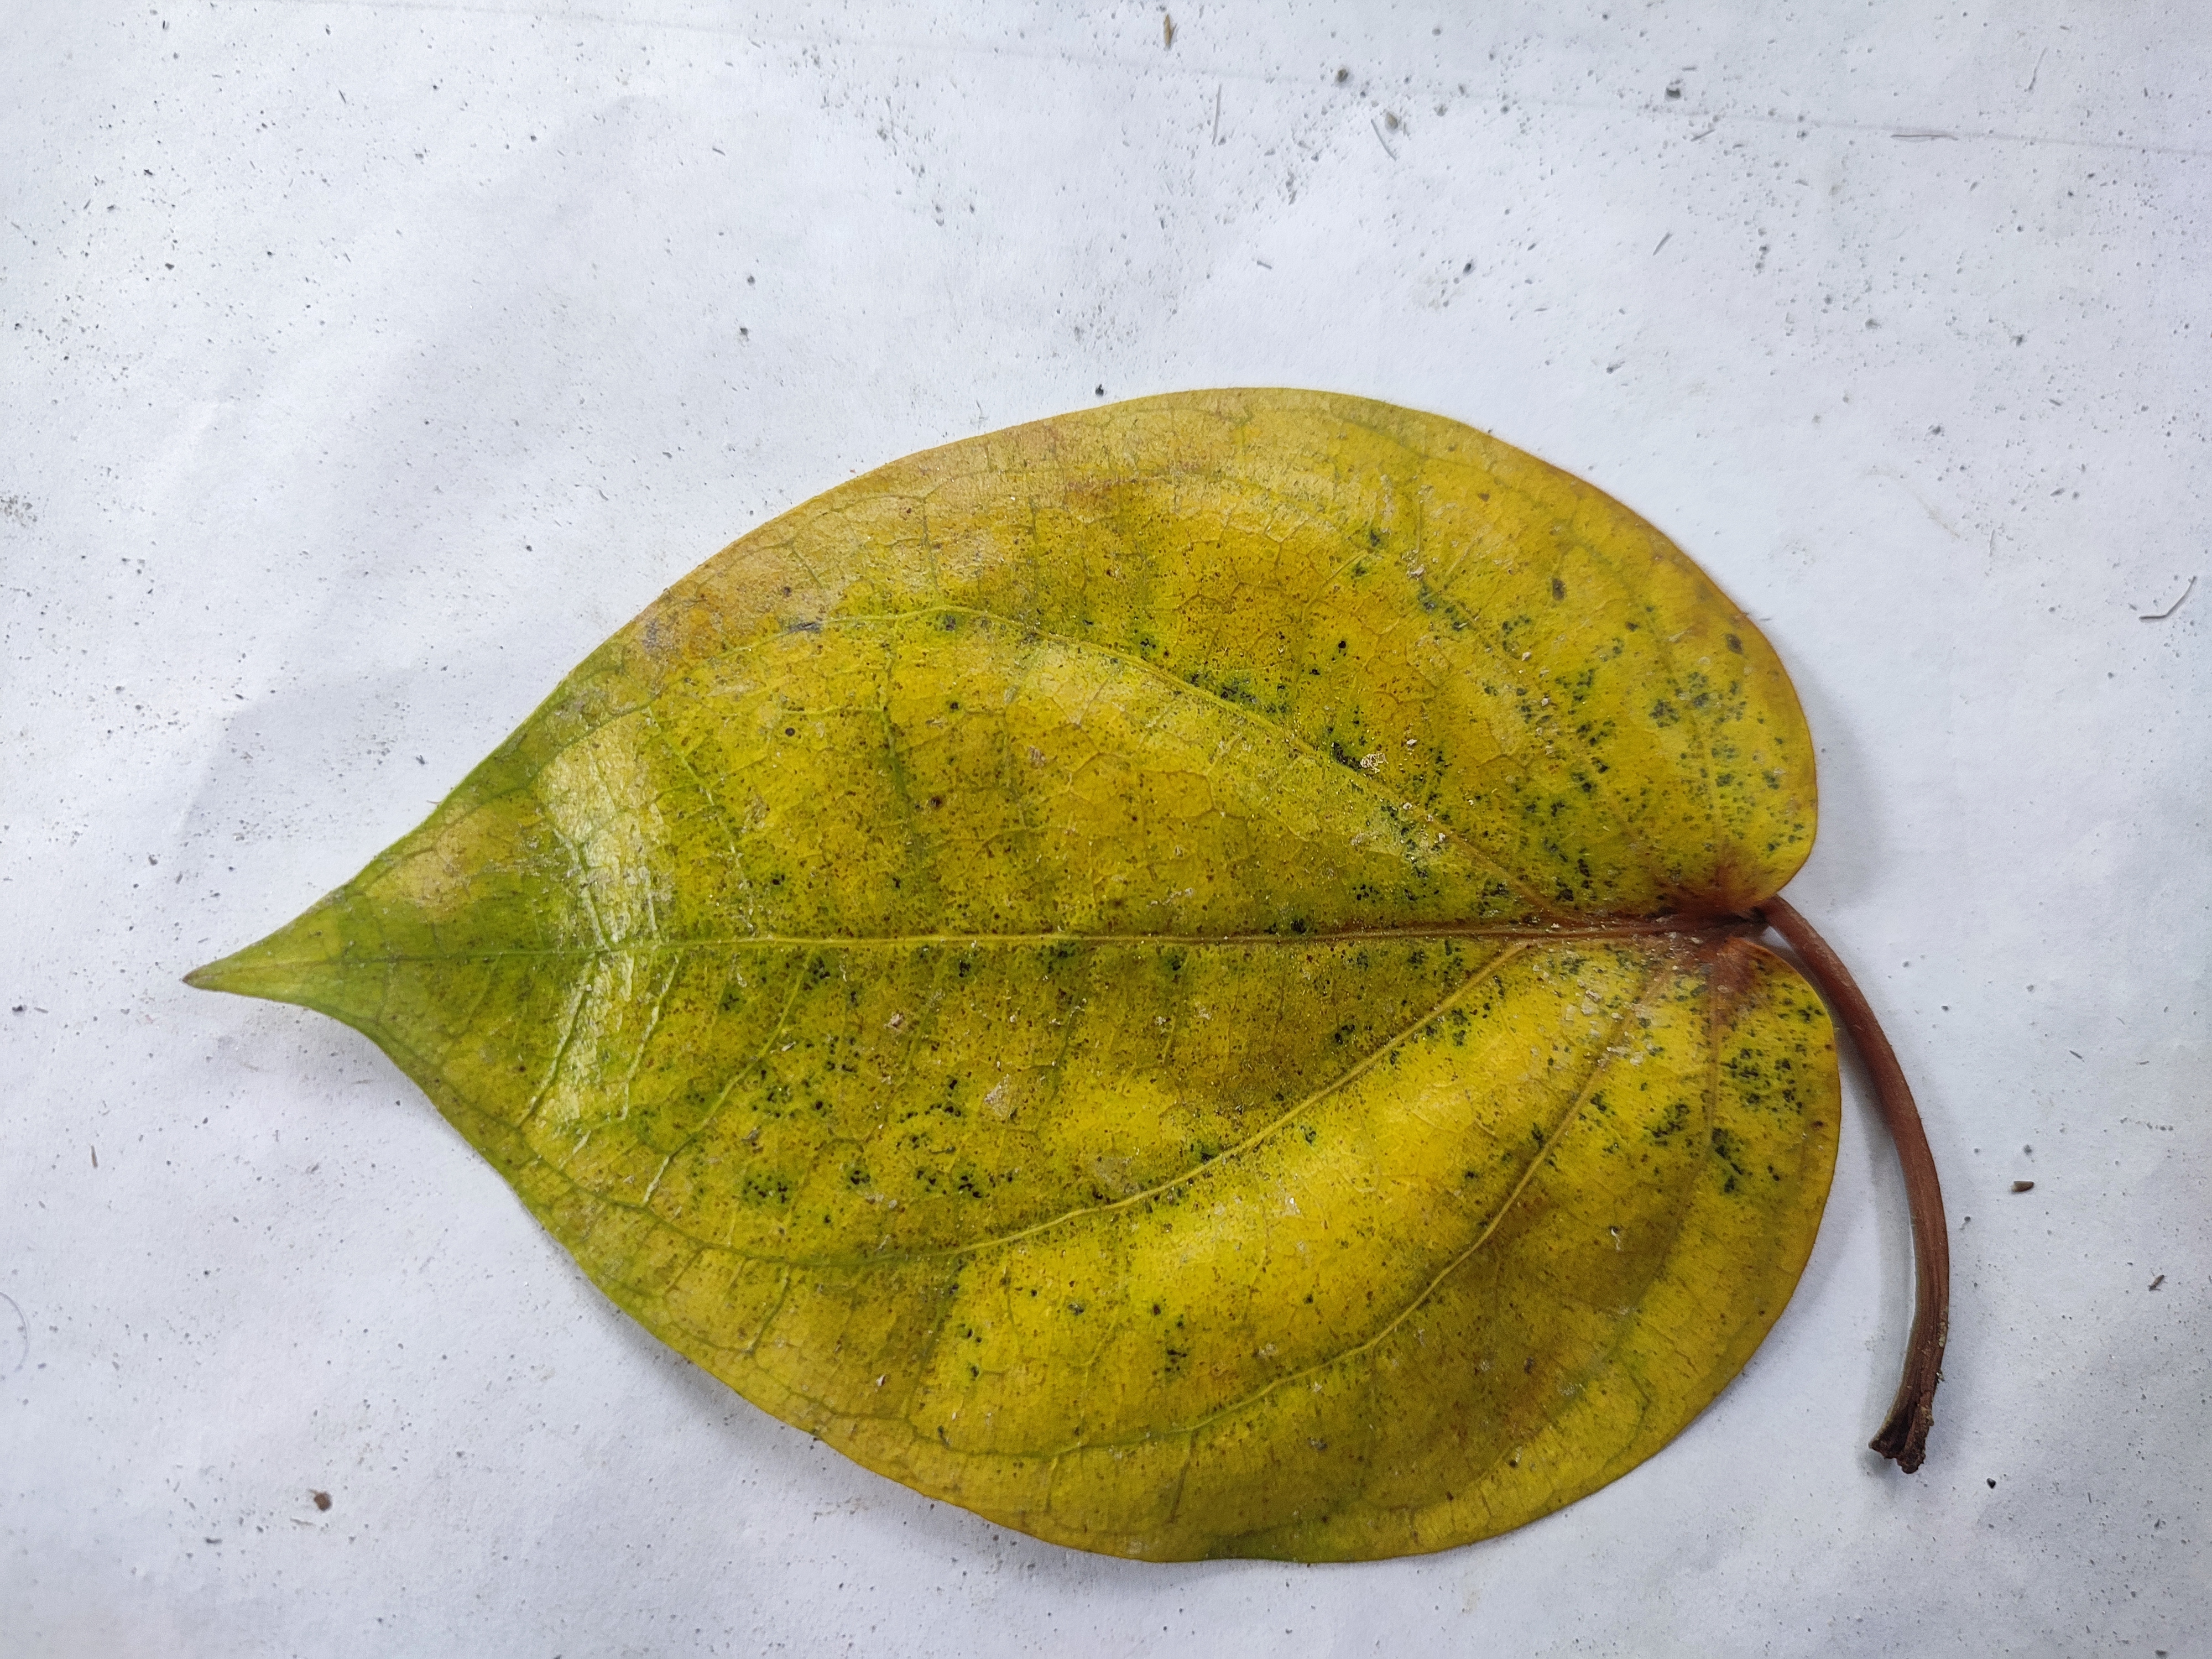
Label: Dried_Leaf